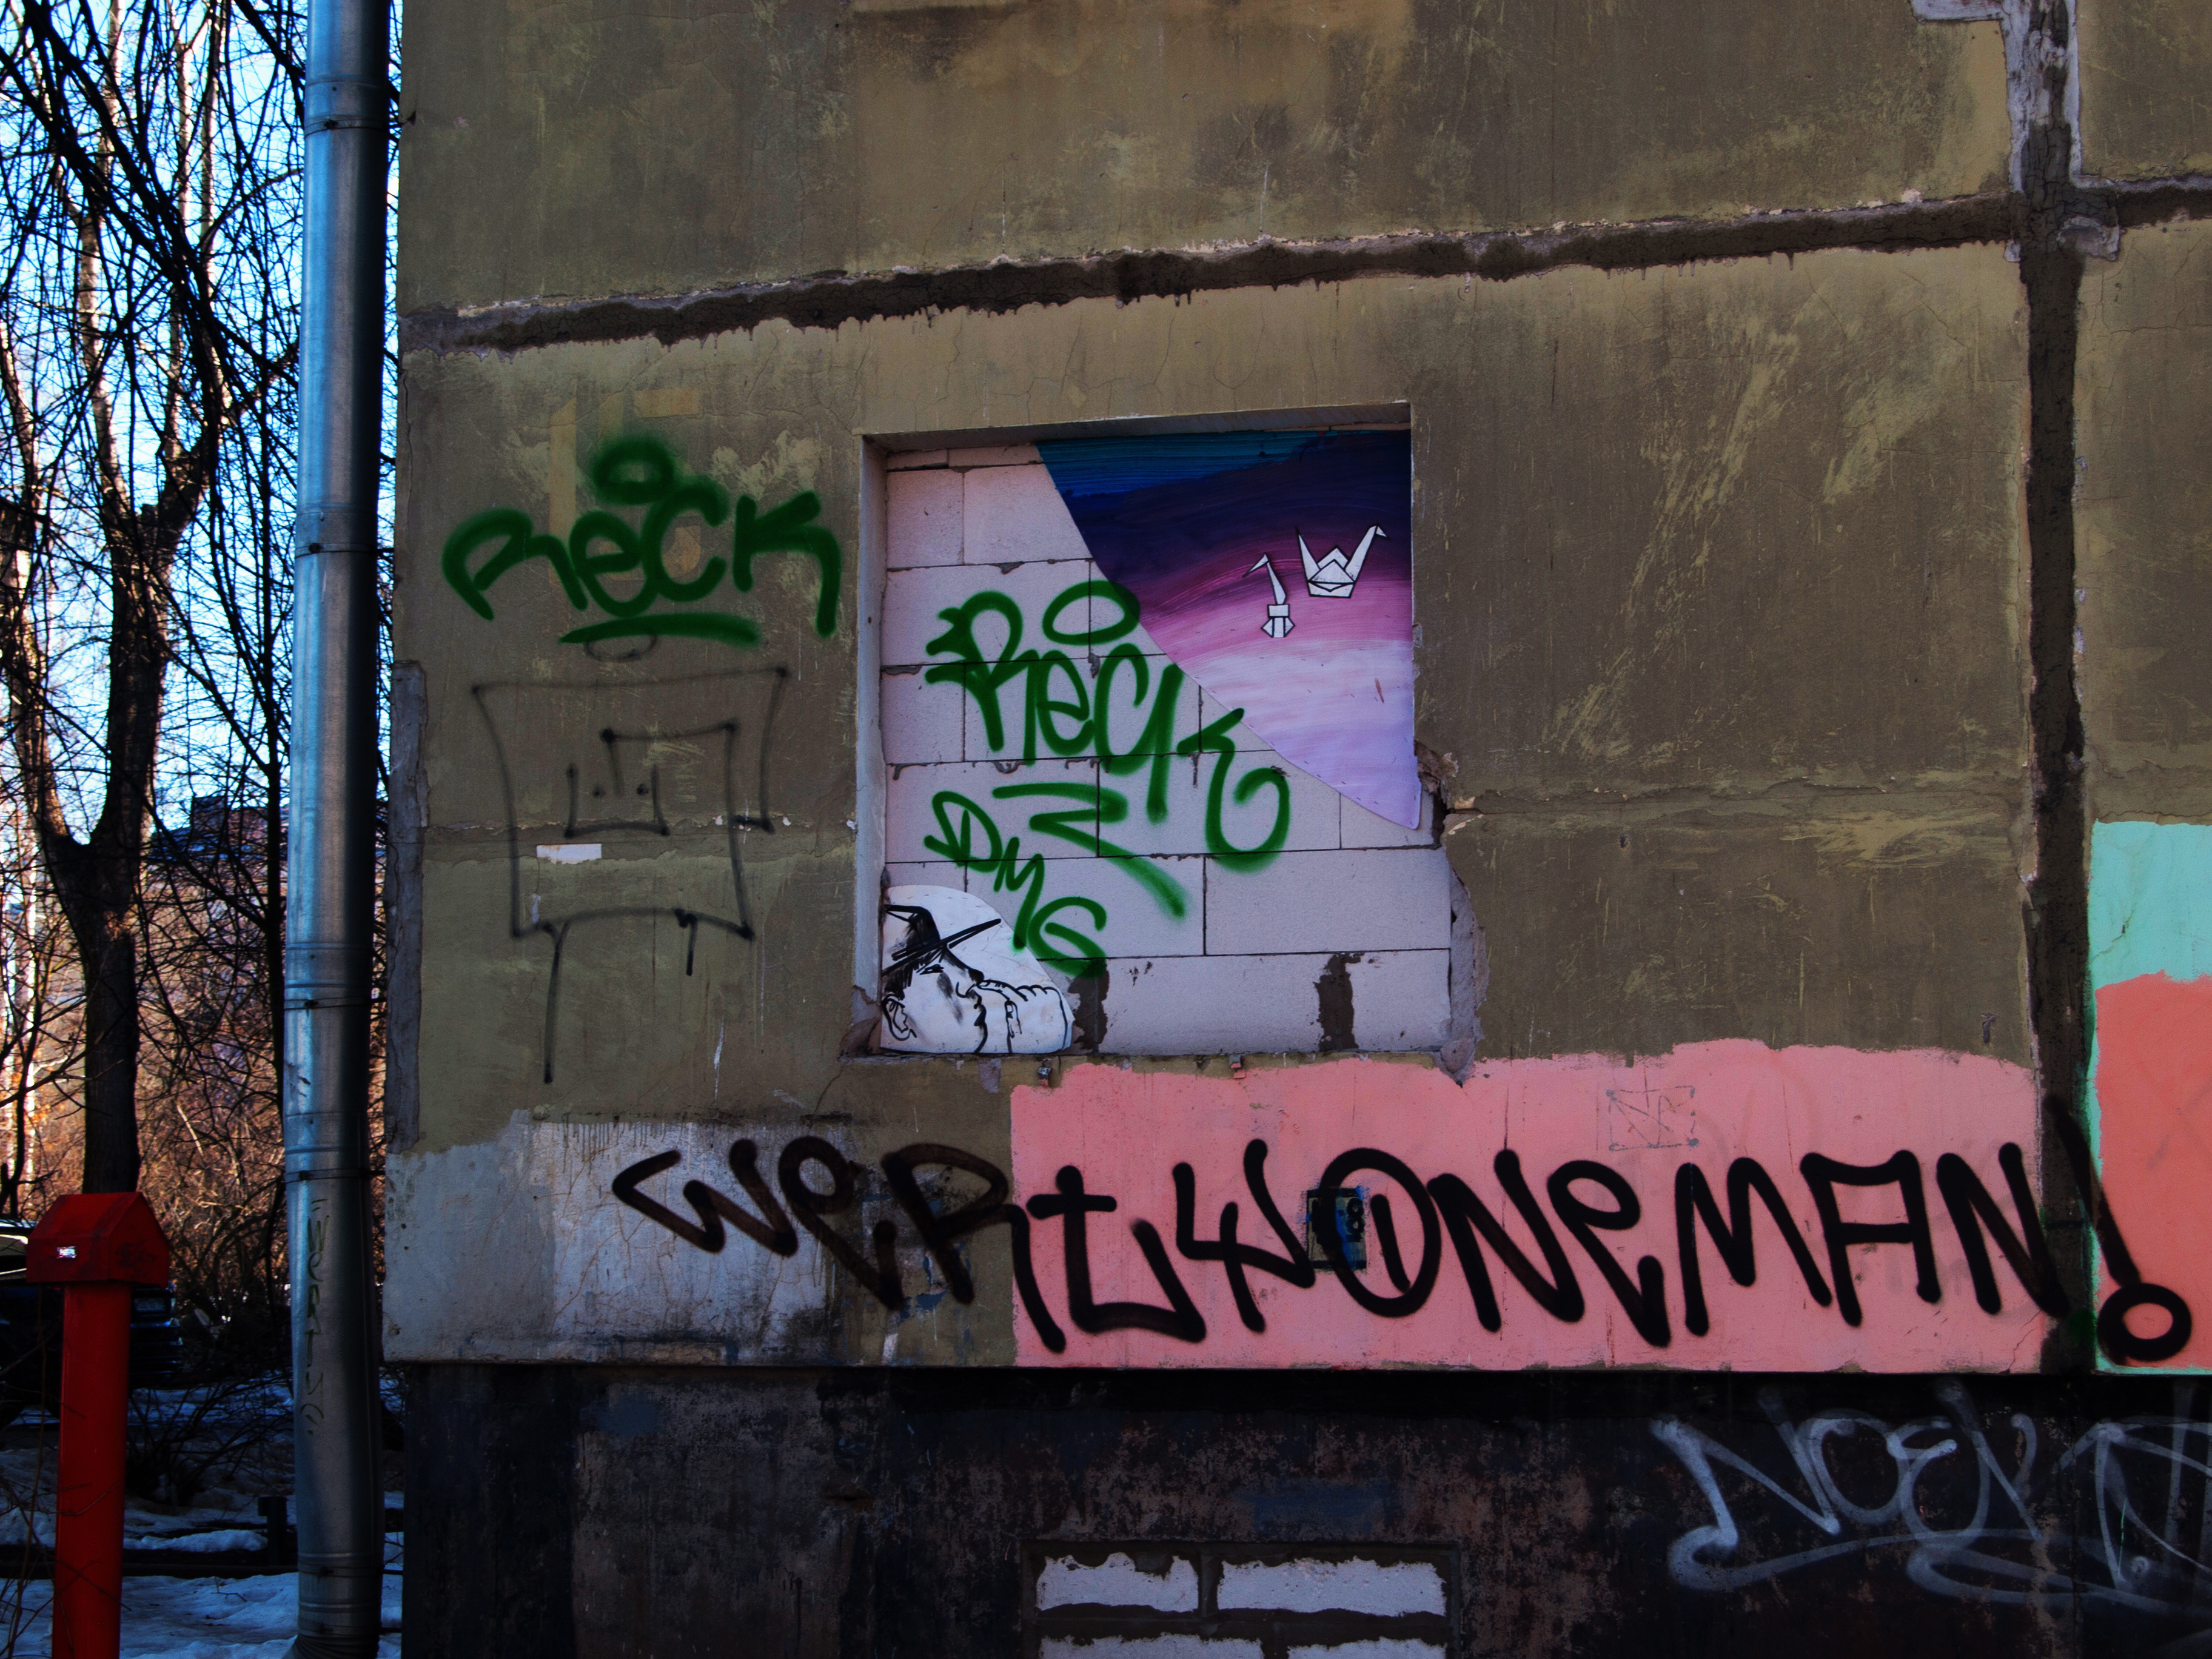
images, handwriting, paint, tree, wall, font, brick, art, graffiti, facade, gas, Tints and shades, brickwork, fixture, urban area, mural, building material, signage, road, visual arts, street, town, advertising, street art, city, rectangle, metal, concrete, road surface, magenta, painting, sign